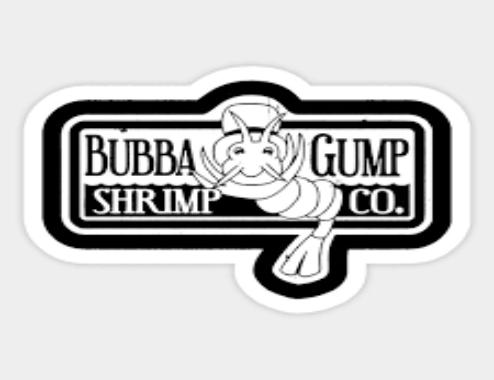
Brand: Bubba Gump Shrimp Company
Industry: Food